Academy for Science and Design

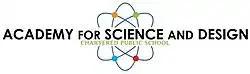

The Academy for Science and Design (ASD) is a Blue-ribbon public charter school located in Nashua, New Hampshire, United States. It has been consistently ranked as among the top high schools in the United States, as well as the #1 school in the state of New Hampshire. ASD concentrates on providing a STEM-based education. The academy is tuition-free for New Hampshire residents. However, the limited space available for new students makes a lottery system necessary. All applicants who are eligible for the lottery (who completed the application requirements by the deadline) are drawn and this order is used to create the waiting list each year. The school is physically located in Nashua, but is a New Hampshire public school and all New Hampshire students are eligible to apply for enrollment. Nashua students are not given priority over students from any other New Hampshire towns.